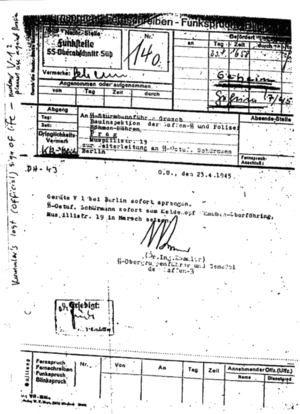
La science sous le Troisième Reich a trait à l'histoire des disciplines scientifiques en Allemagne entre 1933 à 1945. Le régime nazi ne porte pas aux sciences fondamentales un grand intérêt, sauf si les recherches sont en rapport avec l'idéologie nationale-socialiste ou peuvent avoir des applications militaires ou économiques concrètes. La collaboration des scientifiques avec le régime est donc ambiguë : si certains sont des nazis convaincus et d'autres démis de leurs fonctions ou exilés en raison de leurs origines raciales, la majorité poursuit ses travaux dans une certaine indifférence. Il convient néanmoins de distinguer les disciplines partiellement inféodées au régime des sciences dures, qui, pour des raisons de crédibilité scientifique, ne permettaient pas des dérives idéologiques.